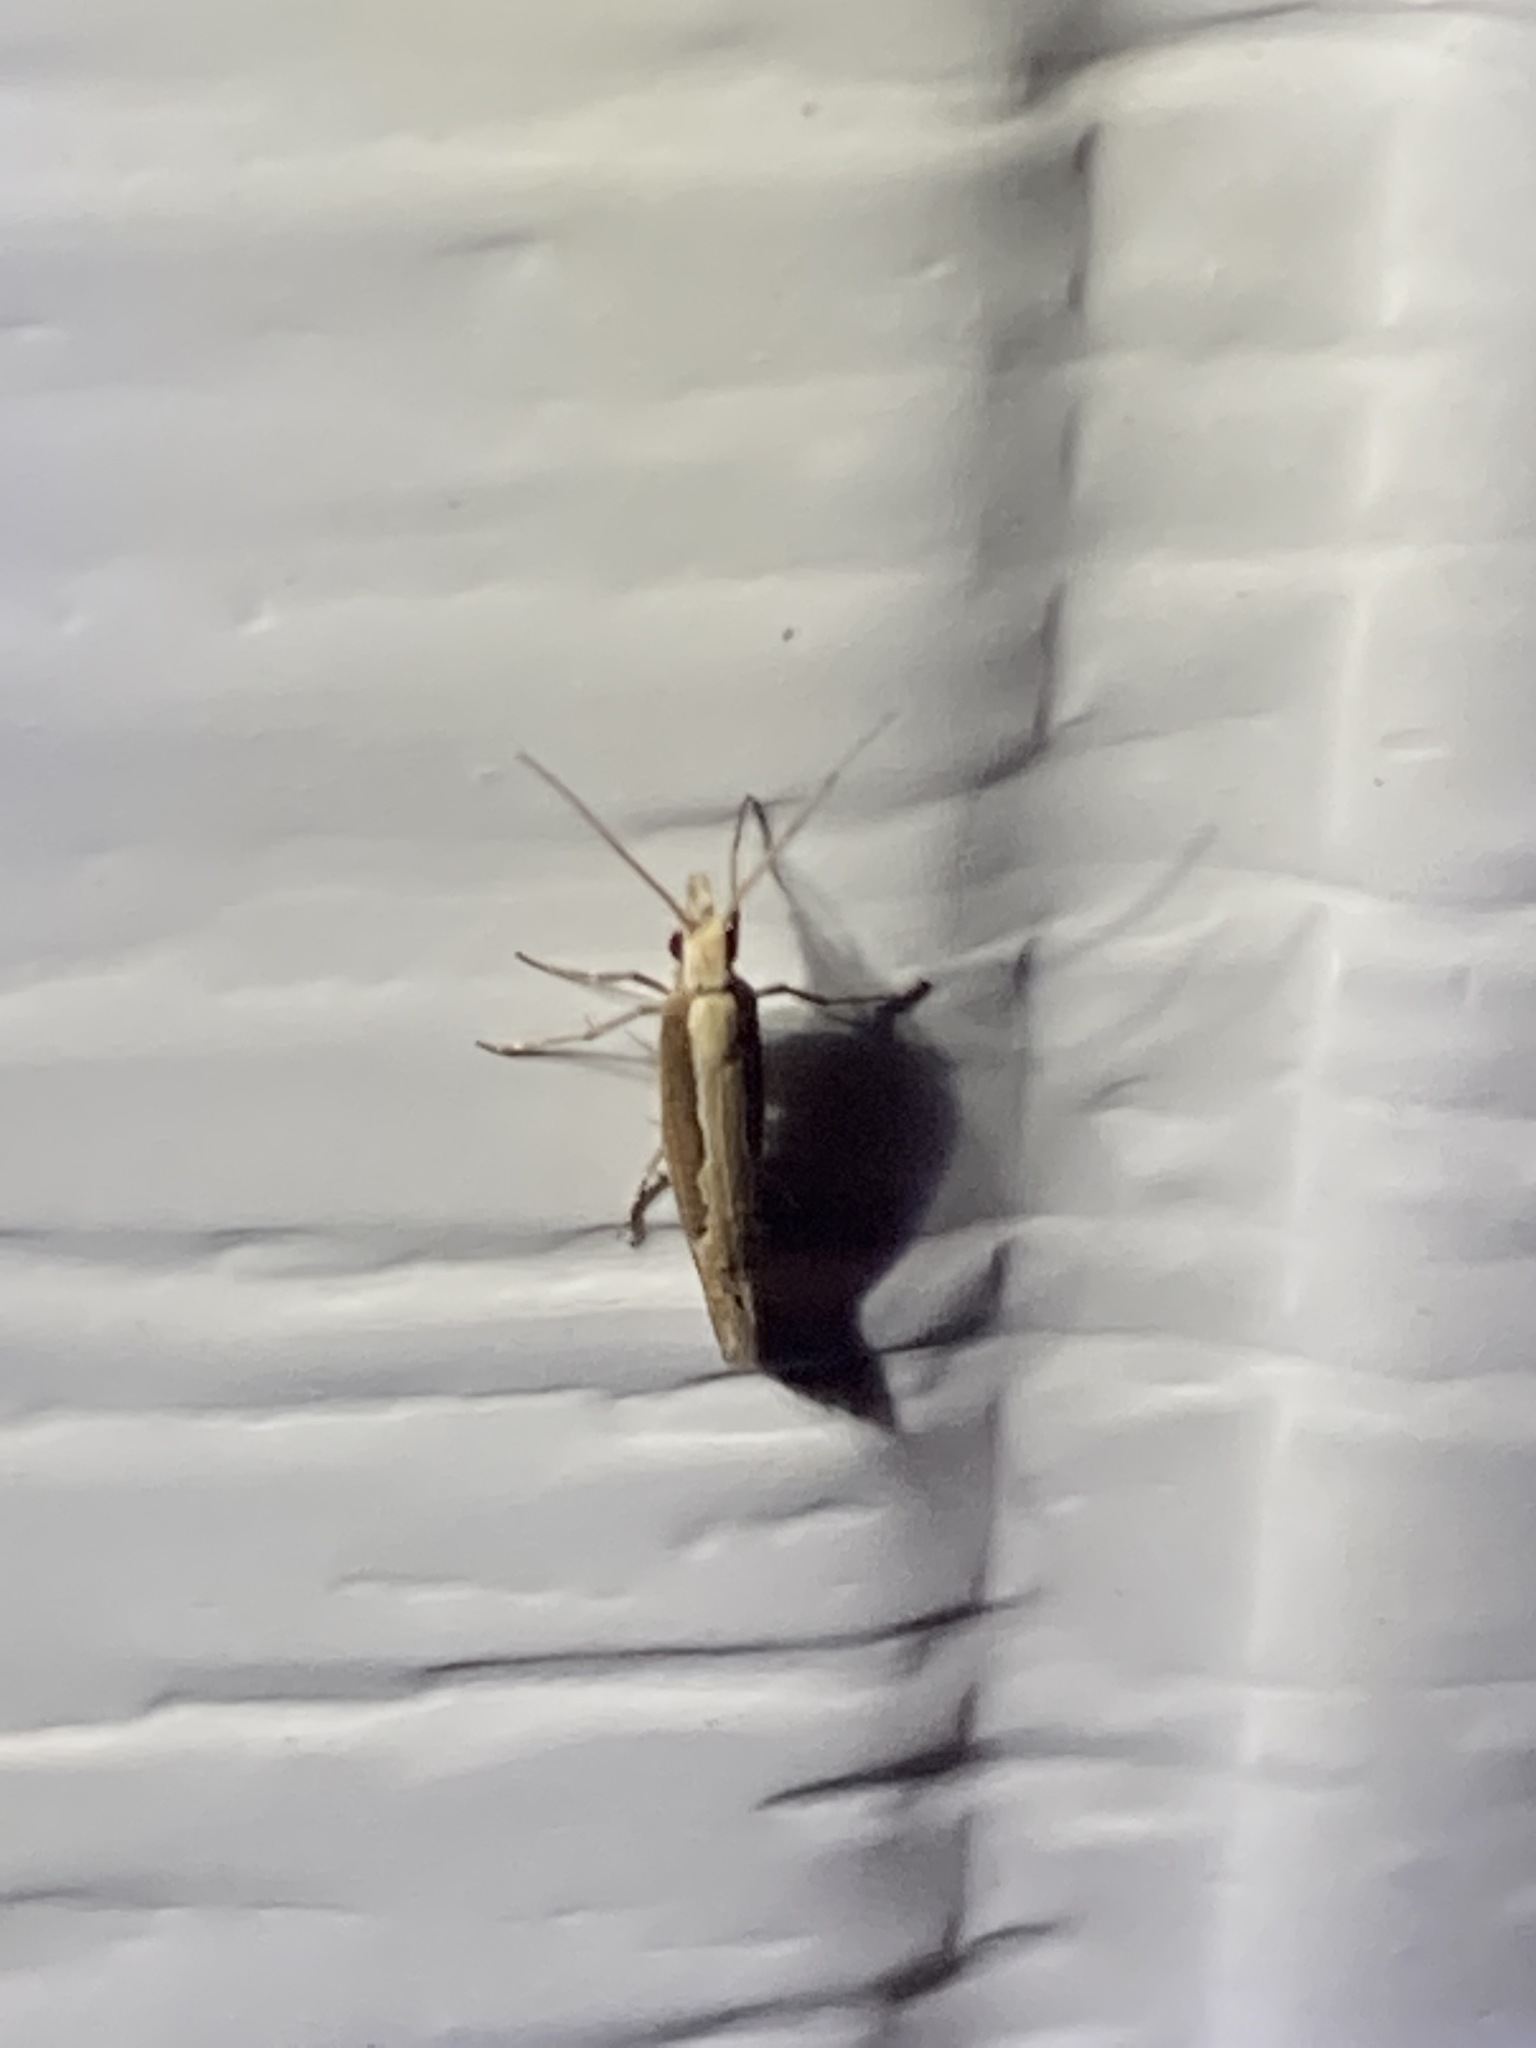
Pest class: diamondback_moth